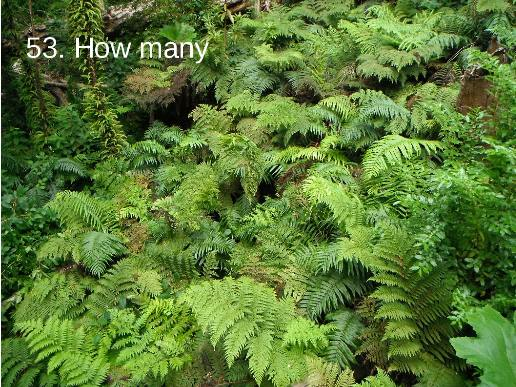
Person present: No